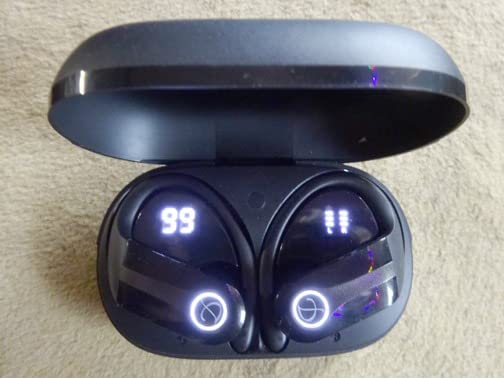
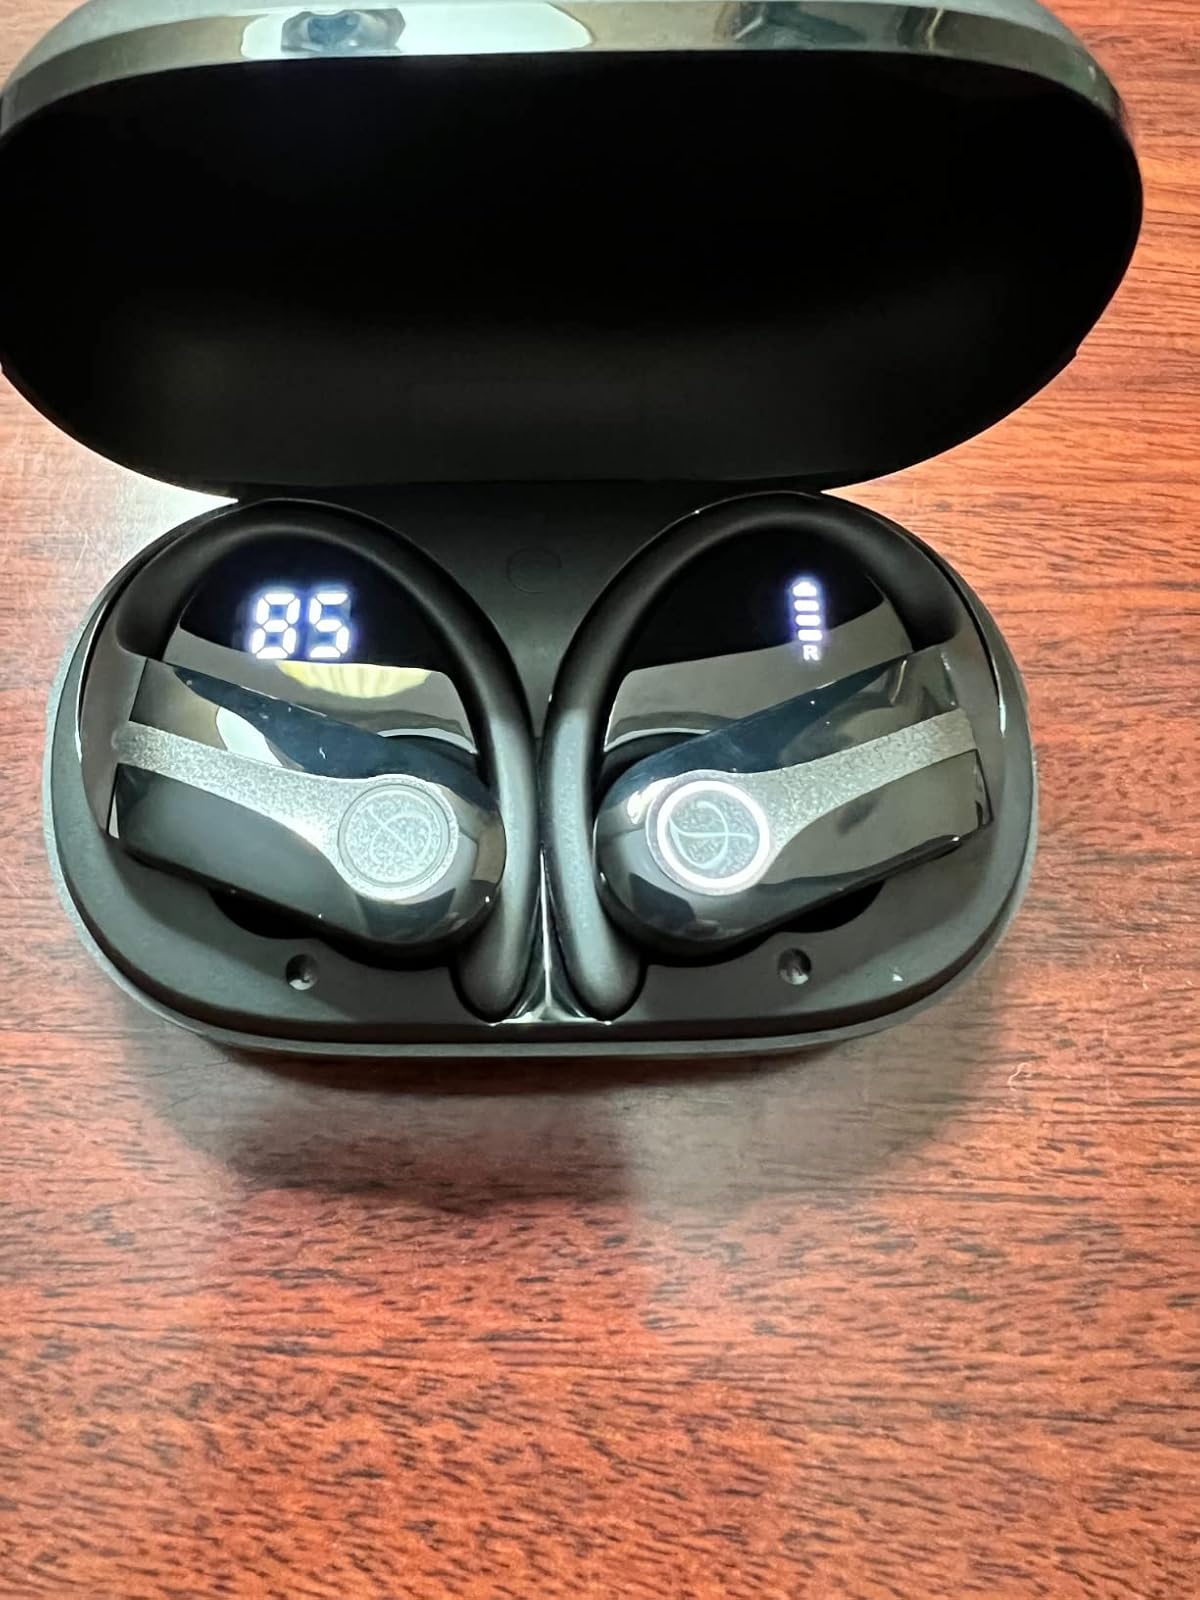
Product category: earbuds
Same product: yes